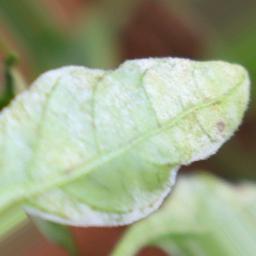
Label: powdery mildew